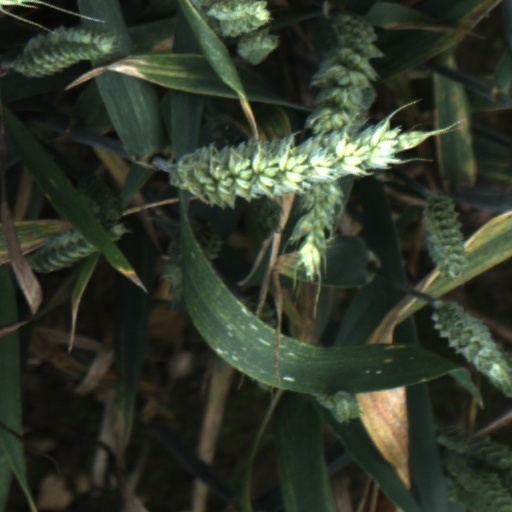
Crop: wheat